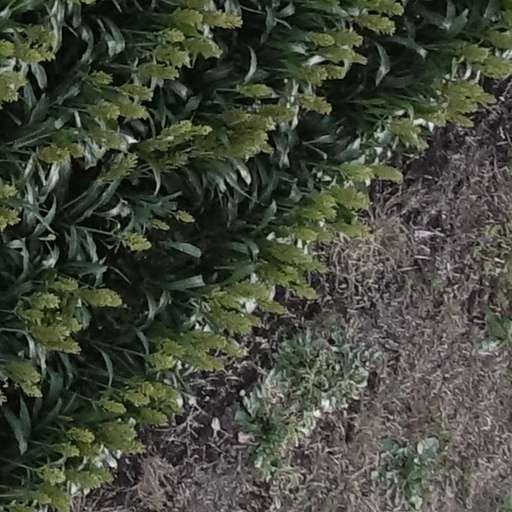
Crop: sorghum